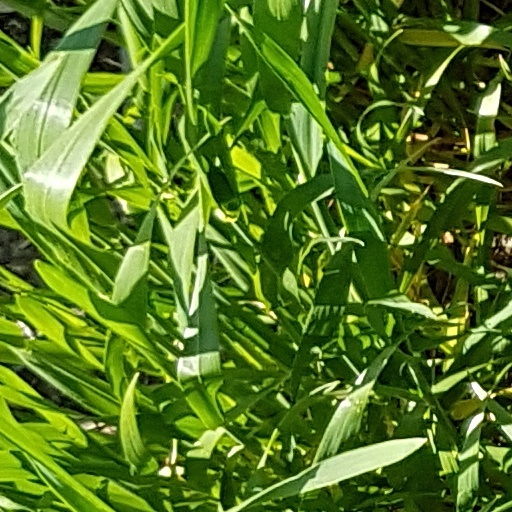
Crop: wheat